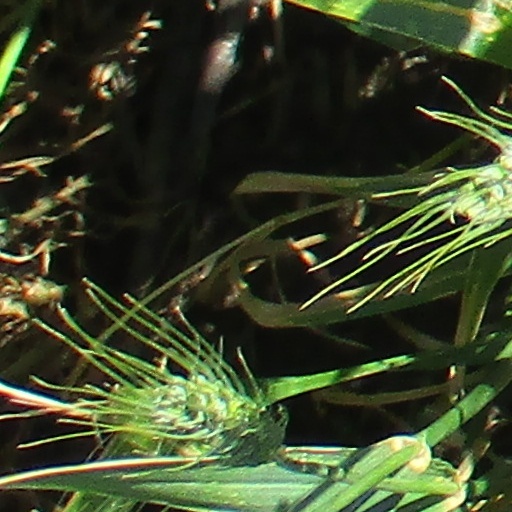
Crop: wheat